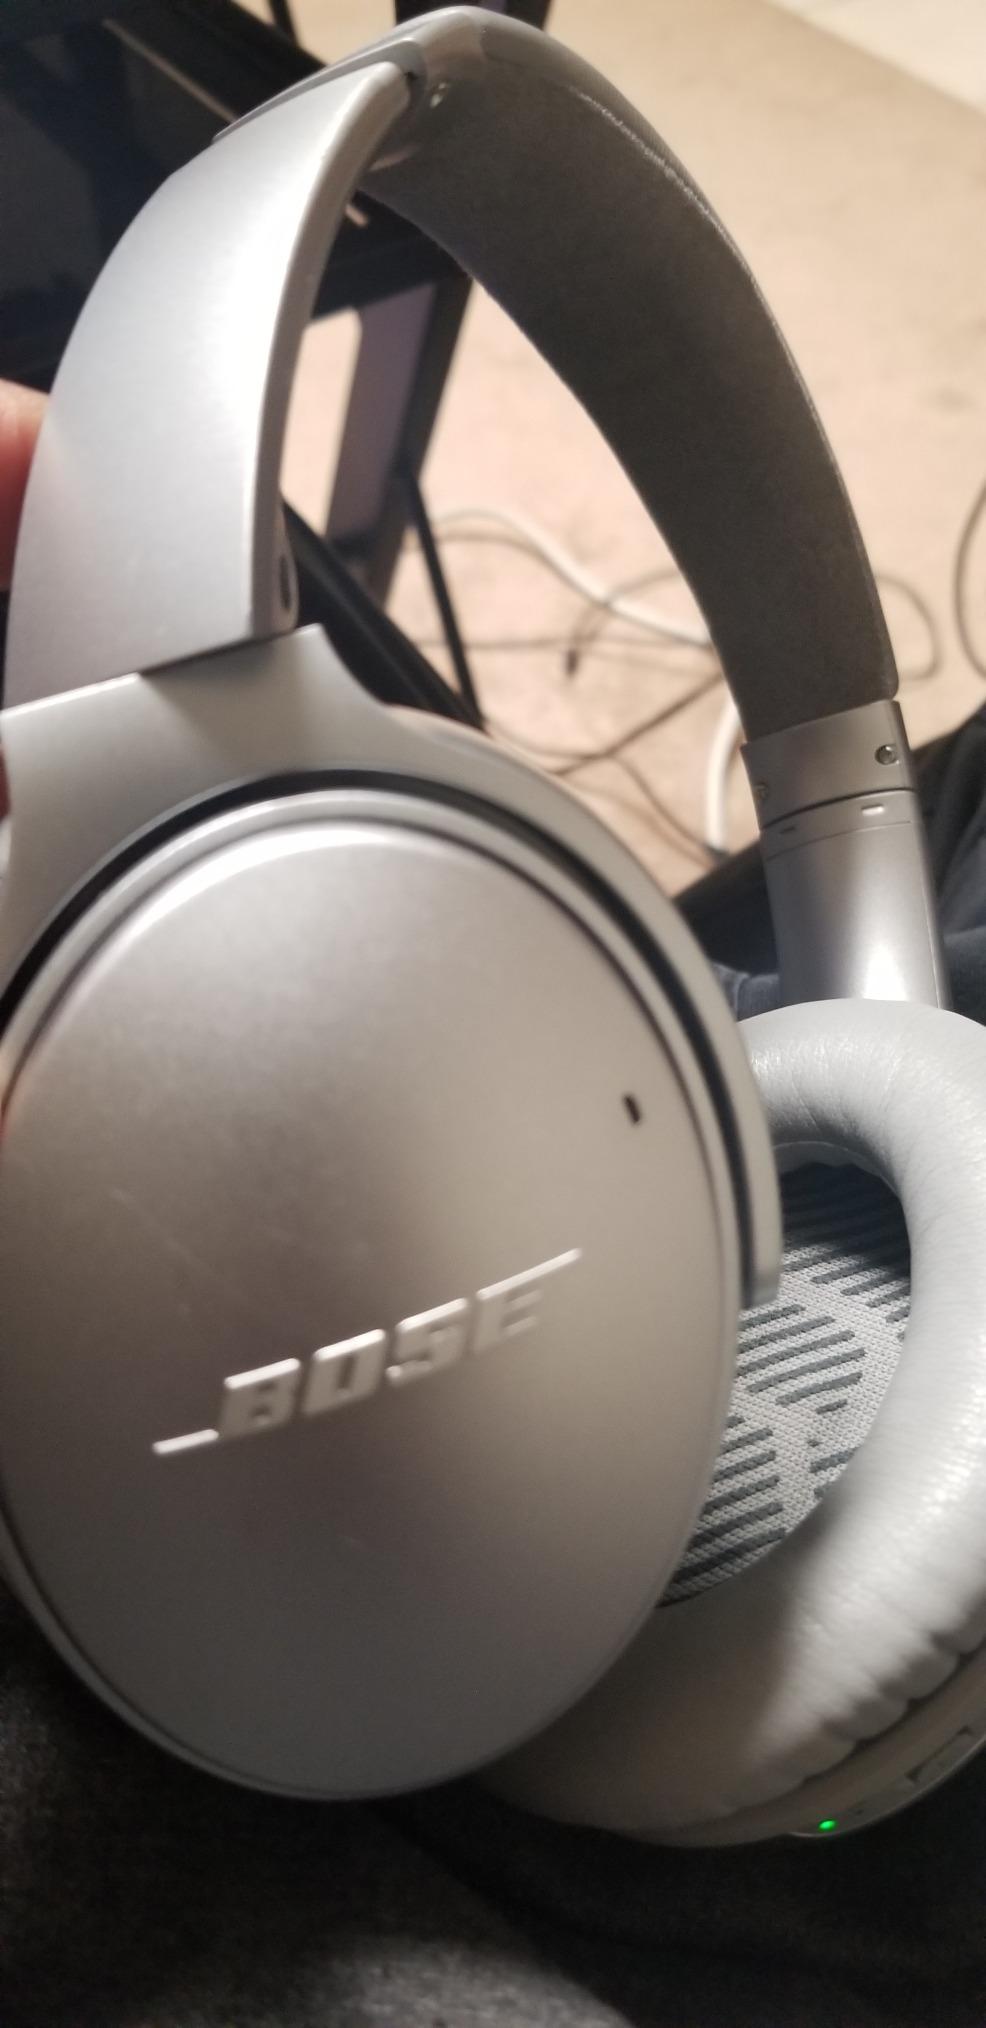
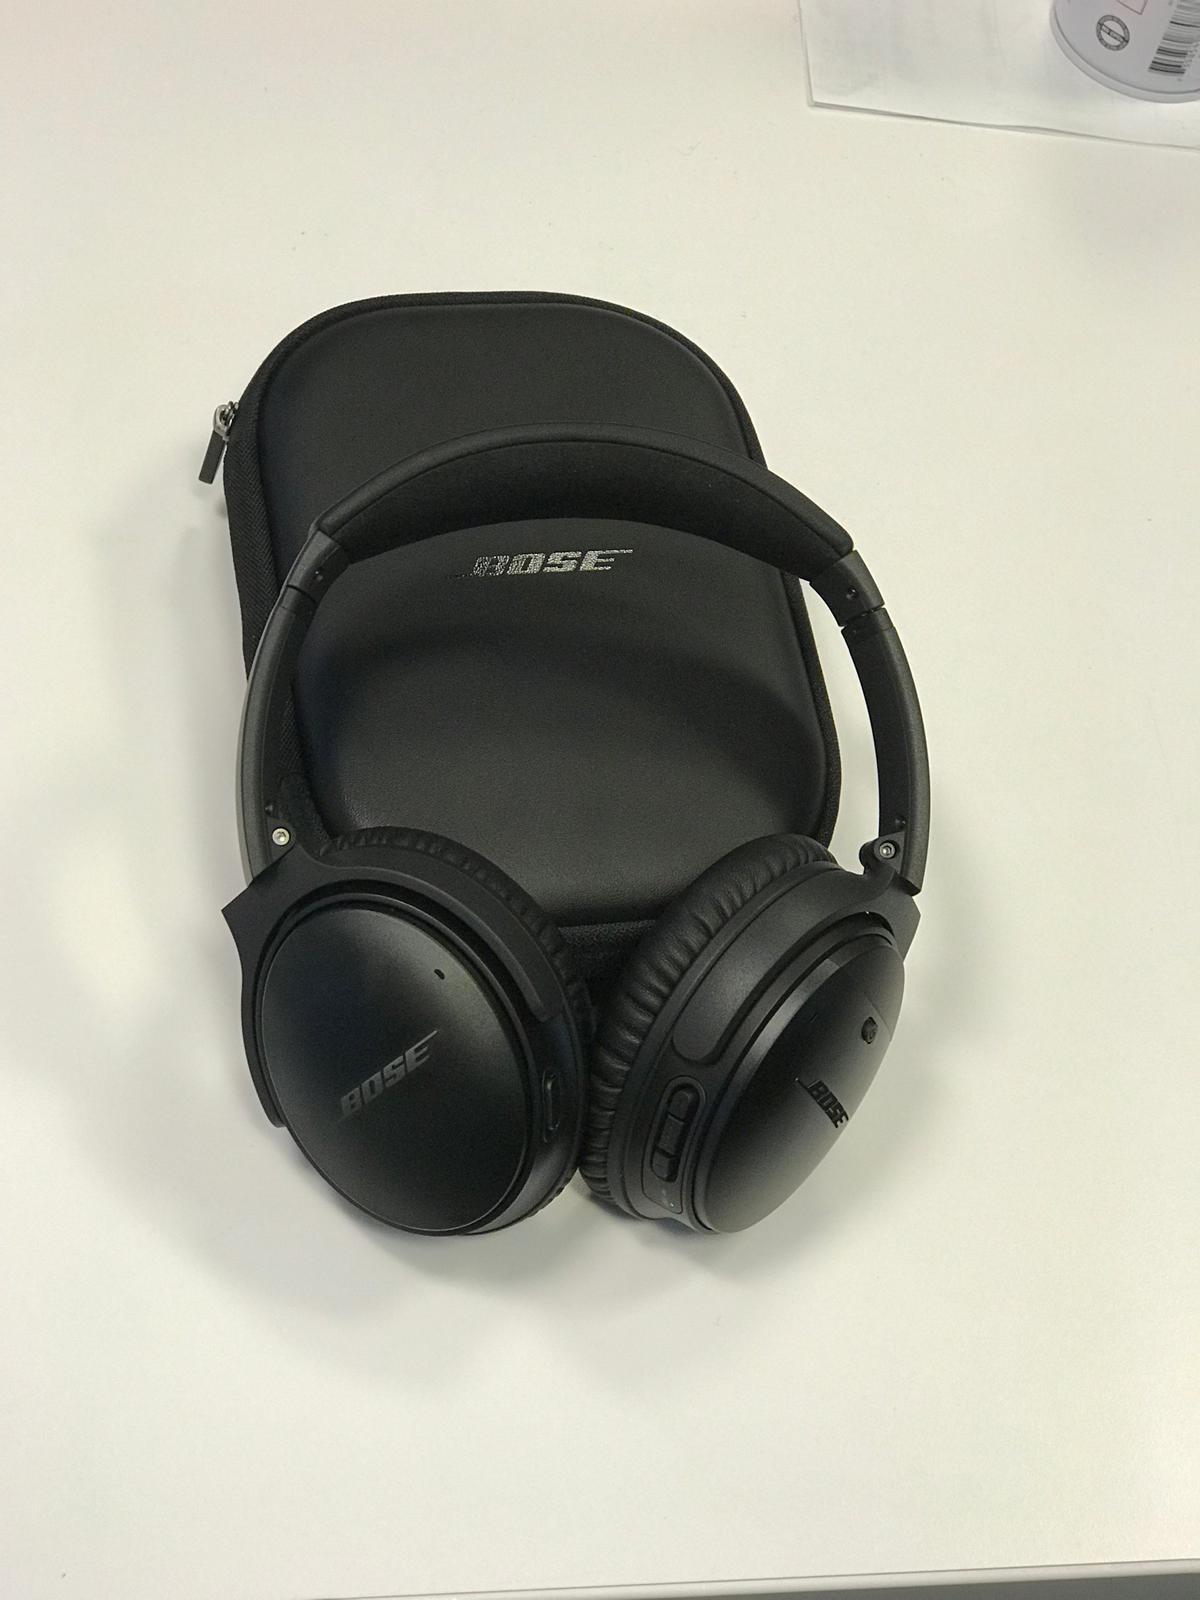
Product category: headphones
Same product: no